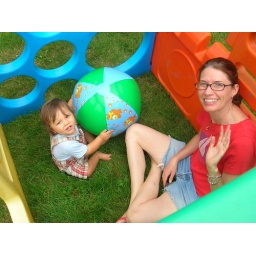
kaz and mom in plastic house